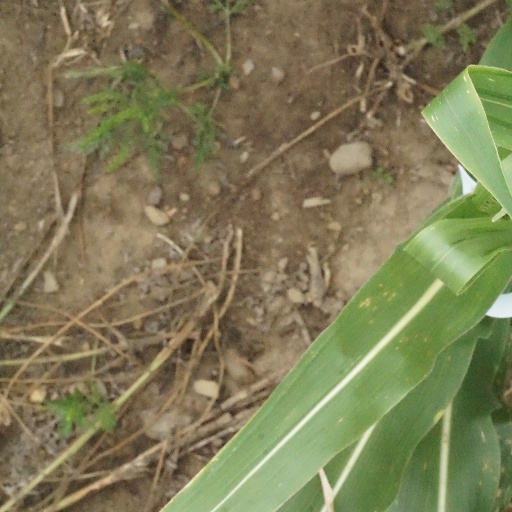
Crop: maize; corn